List of missile wings of the United States Air Force

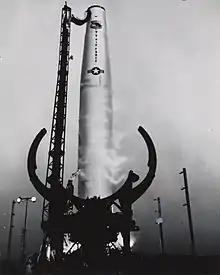
Thor launch

The Martin HGM-25A Titan I was the United States' first multistage intercontinental ballistic missile. It required liquid fuel. Originally designed as a backup in case SM-65 Atlas missile development ran into problems, the Titan was ultimately beaten into service by Atlas. Deployment went ahead anyway to more rapidly increase the number of missiles on alert and because the Titan's missile silo basing was more survivable than Atlas.